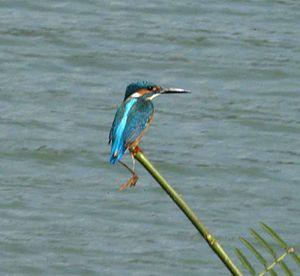
Le site Natura 2000 de la vallée de l’Antenne est une zone spéciale de conservation située en Charente-Maritime et en Charente, dans la vallée de l’Antenne, affluent de rive droite de la Charente. Il couvre l’ensemble de la rivière et la majeure partie de ses affluents, dont le Briou.